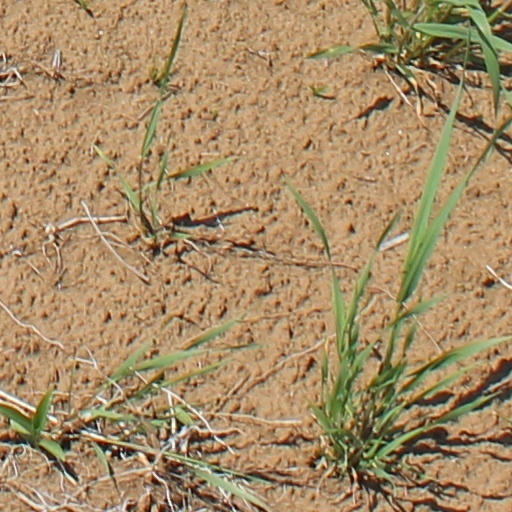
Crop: wheat